Atsumori (play)

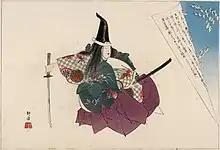
Scene from the Noh play print by Kogyo Tsukioka

The Noh play takes place some years after the end of the Genpei War. It is an example of the dream or "mugen" genre of Noh, although it differs slightly in that the ghost is usually unrelated to the person who sees it. The ghost of Atsumori, disguised as a grass cutter, is the "shite" role, and Kumagai, having become a monk and changed his name to Renshō (or Rensei), is played by the "waki".